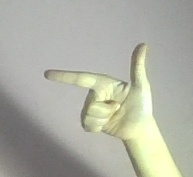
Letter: yaa